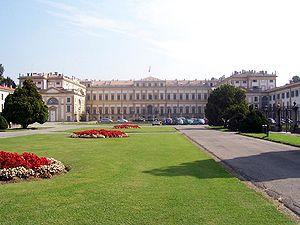
Monza ['mon:tsa] est une ville italienne d'environ 120 000 habitants chef-lieu de la province de Monza et de la Brianza en Lombardie, région de la plaine du Pô.